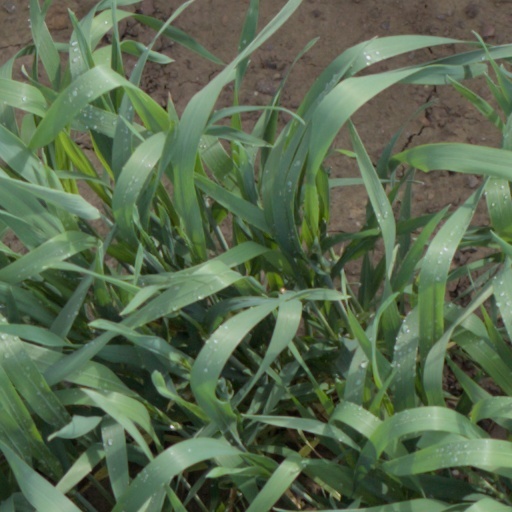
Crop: wheat